Private Apartments of the Winter Palace

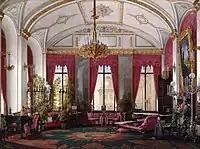
The Crimson Cabinet, the study of Maria Alexandrovna

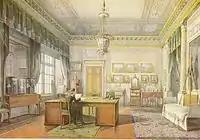
Tsar Alexander II died on the "chaise longue" by the columns

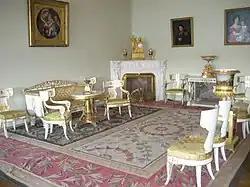
A former drawing room of the Empress Alexandra Feodorovna (room No. 4 on plan above). The marble chimney piece is a replacement.

This suite of rooms is at the centre and southern end of the private wing, overlooking the Admiralty and Palace Square. In the apartment of the Tsaritsa, originally rebuilt by Brullov, the hand of Andrei Stackenschneider is evident. His chief distinction was an ability to combine an eclectic mix of architectural styles, frequently combining Classical, Gothic and Oriental motifs in the same scheme. This is nowhere more obvious that in the suite created for Tsaritsa Maria Alexandrovna, where the Gold Drawing Room combines all of these motifs. Maria Alexandrovna used the Gold Drawing room as her state Drawing Room with her more private rooms beyond: the Crimson Drawing Room followed by her Boudoir, before the most private of her rooms, the bedroom. Her study, in a corner of the palace, by contrast with the preceding Gold Drawing Room was simply decorated having plain white walls adorned only with gilded sconces, and a vaulted ceiling broken onto palales by gilded moulding. By contrast again, the small boudoir beyond was in an ornate rococo revival style created by the architect Harald Bosse in 1853.